Proveniershuis

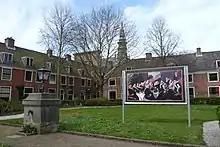
A reproduction of Frans Hals' first schutterstuk in the garden. The church tower in the distance is the Nieuwe Kerk, Haarlem.

In 1577, the city council refurbished the main buildings to house the Haarlem schutterij called the "Oude schuts", and since before the reformation they had been a guild with patron saint St. Joris, or St. George, this was called the St. Jorisdoelen, or "St. George militia target field". The garden was converted to include two shooting lanes; one for bow and arrow, and one for the blunderbuss. The fancy St. Joris militiamen, who during the course of the 17th-century met more often together for shooting practise than for fighting or policing the streets, were painted several times in "schutterstukken", most notably by militia member Frans Hals.